Nikolai Sukhozanet

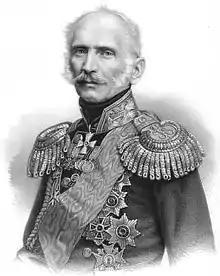

Nikolai Onufrievich Sukhozanet (1794 – 22 July 1871) was an Imperial Russian Army general and statesman.